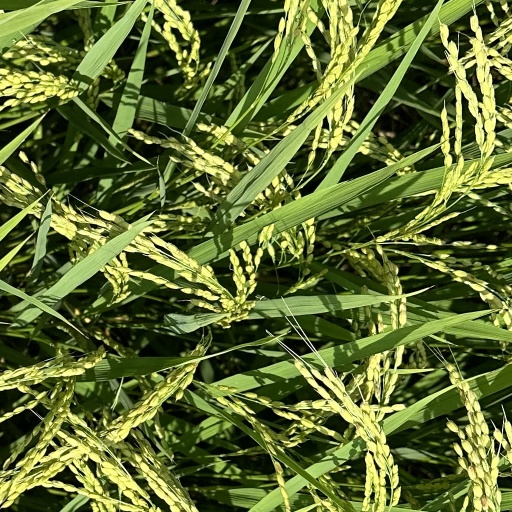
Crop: rice